Julia Fischer

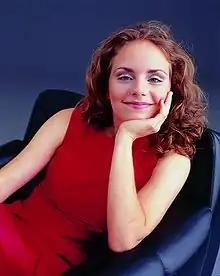
Fischer in 2006

Julia Fischer (born 15 June 1983) is a German classical violinist, violist, and pianist. She teaches at the Munich University of Music and Performing Arts and performs up to 60 times per year.